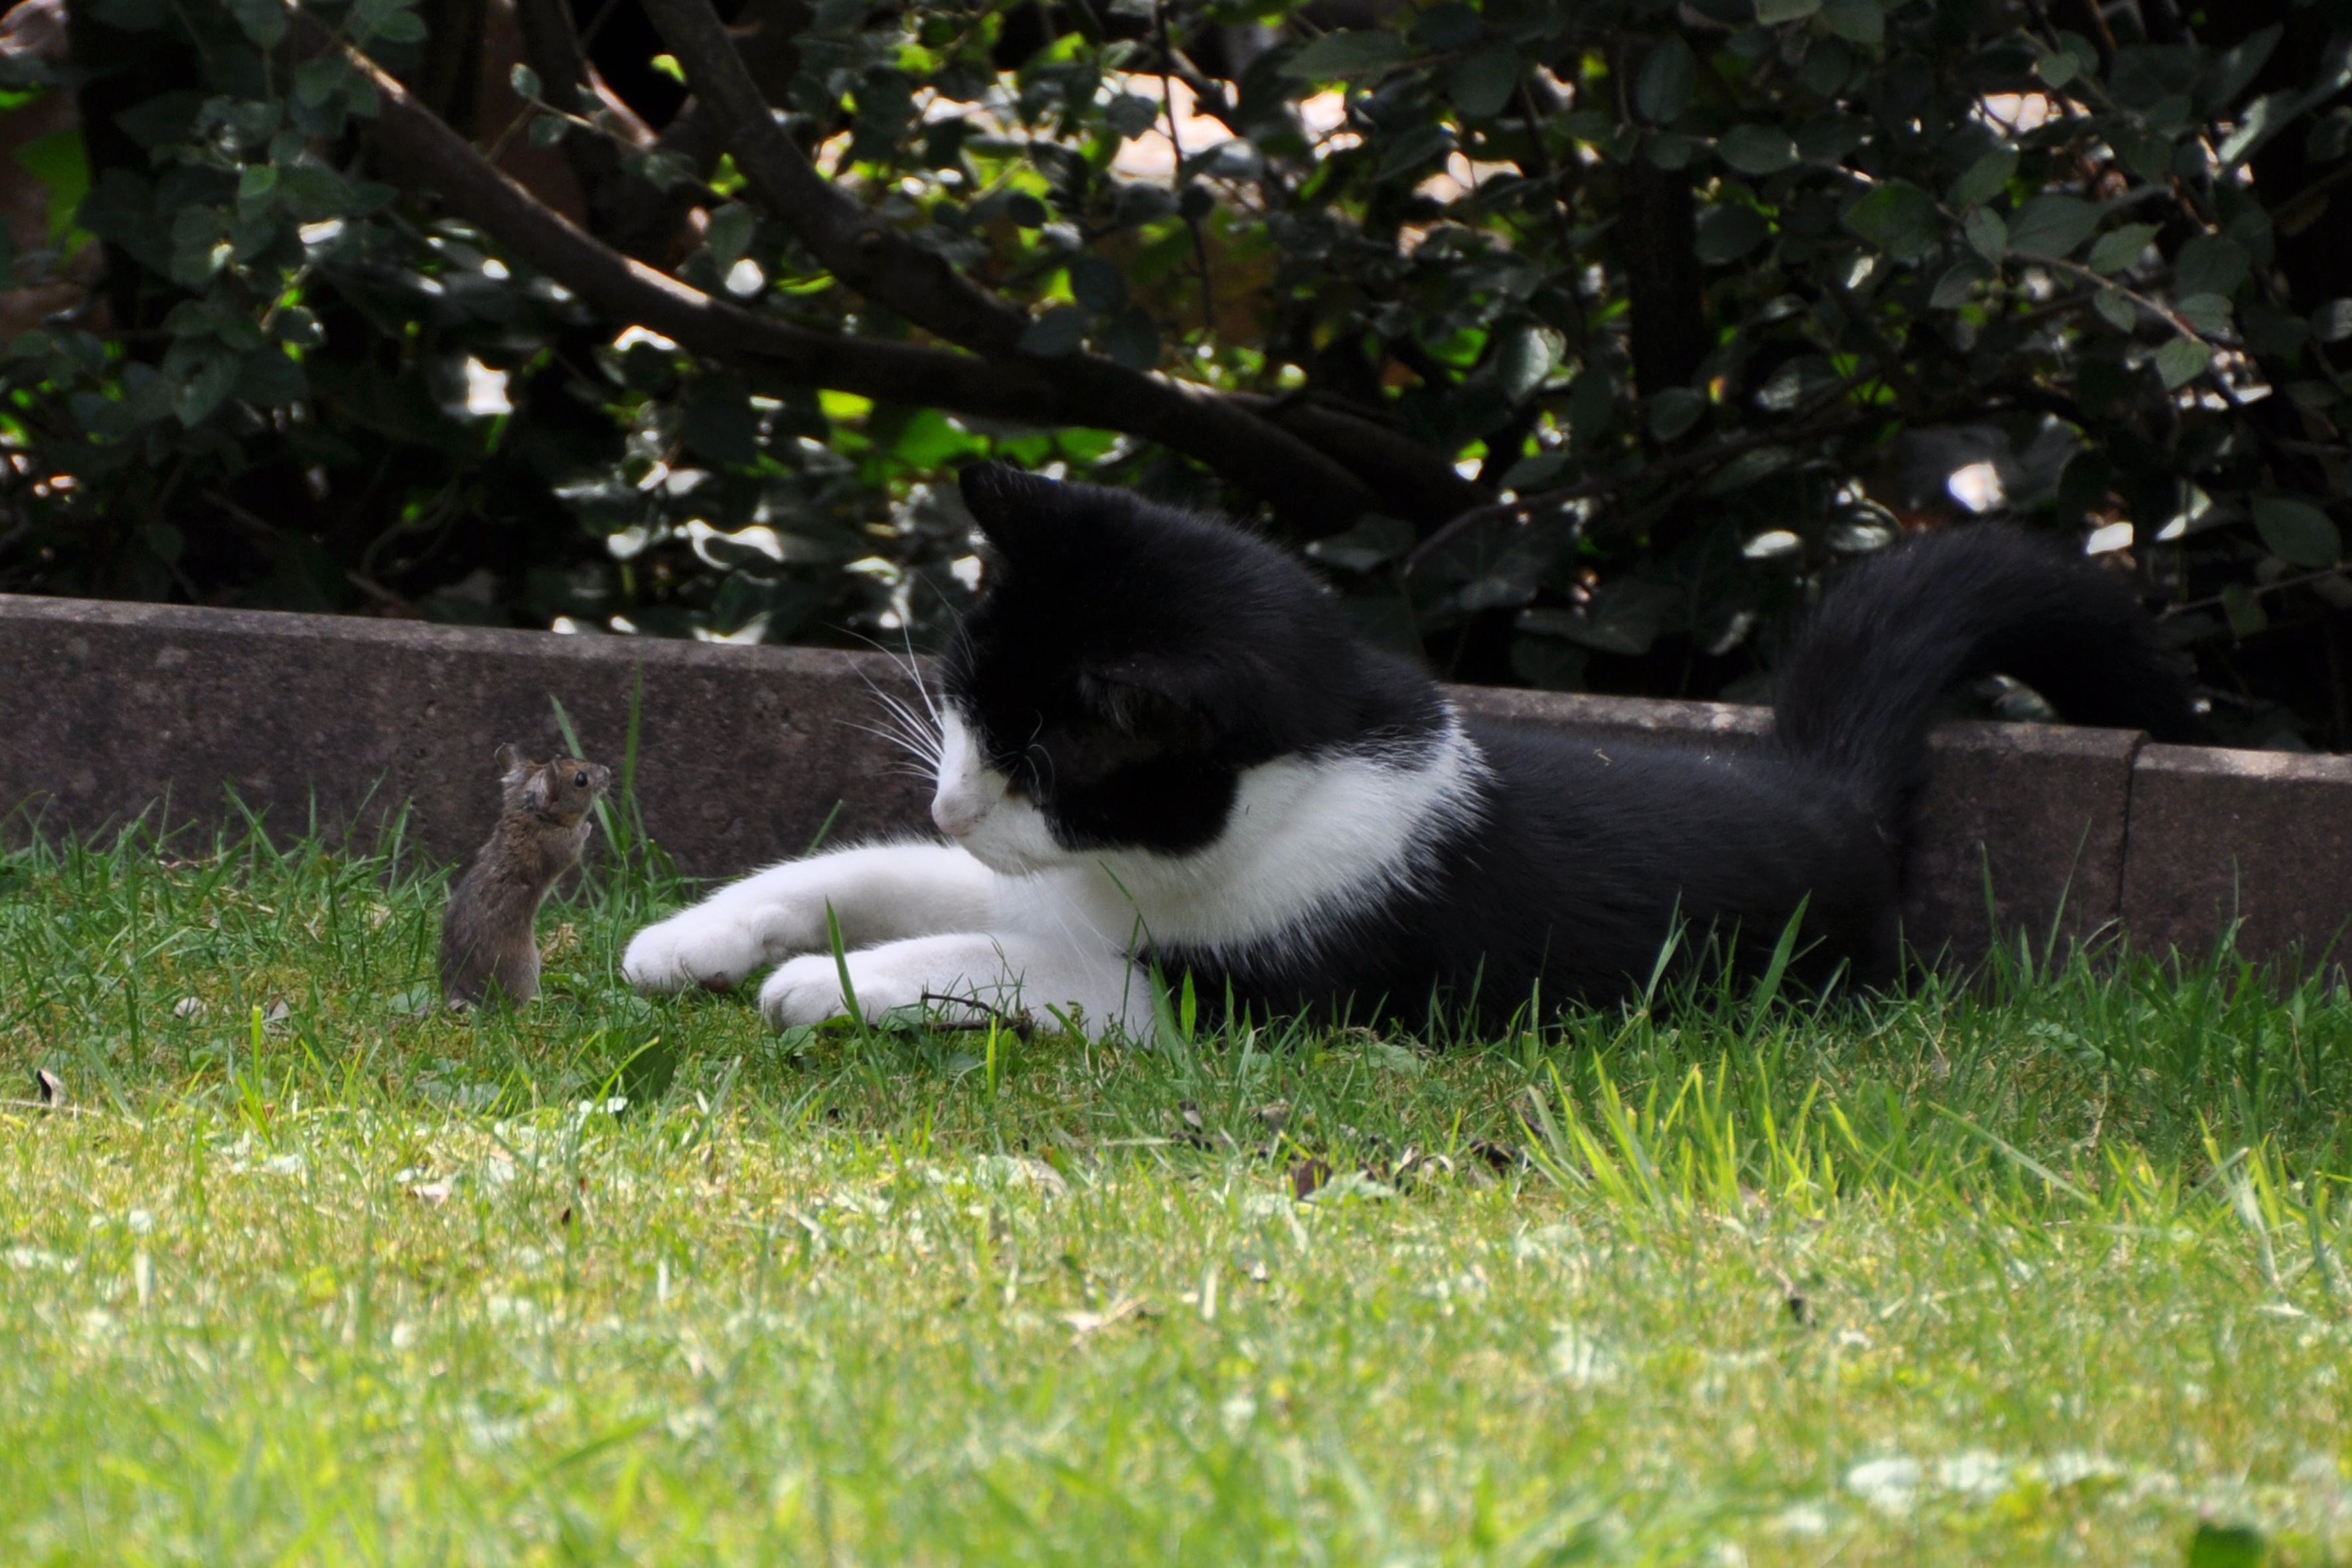
grass, play, mouse, dog, animal, cat, mammal, start, vertebrate, snap, hunting, dog like mammal, cat like mammal, dog breed group